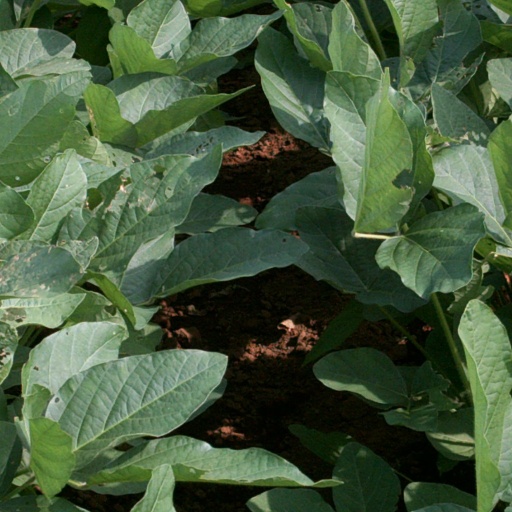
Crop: soybean